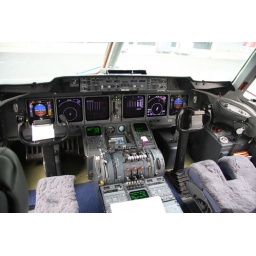
Best seat in the house